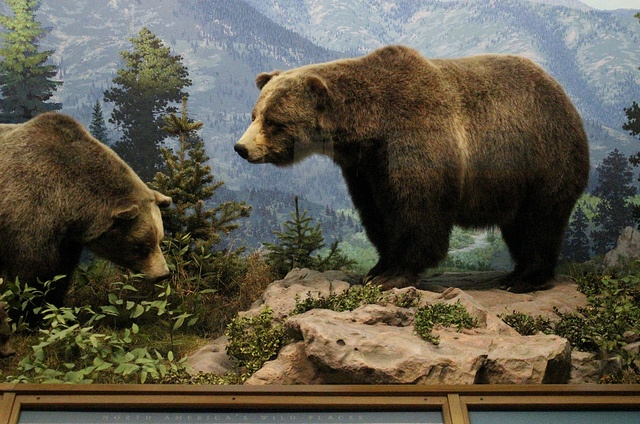
a museum exhibit of large brown bears in the mountains
Two stuffed bears are displayed in a mountain scene.
a grizzley bear on a rock in the middle of a feild
A couple of brown bears standing next to each other.
Two stuffed bears in an exhibit at a museum.